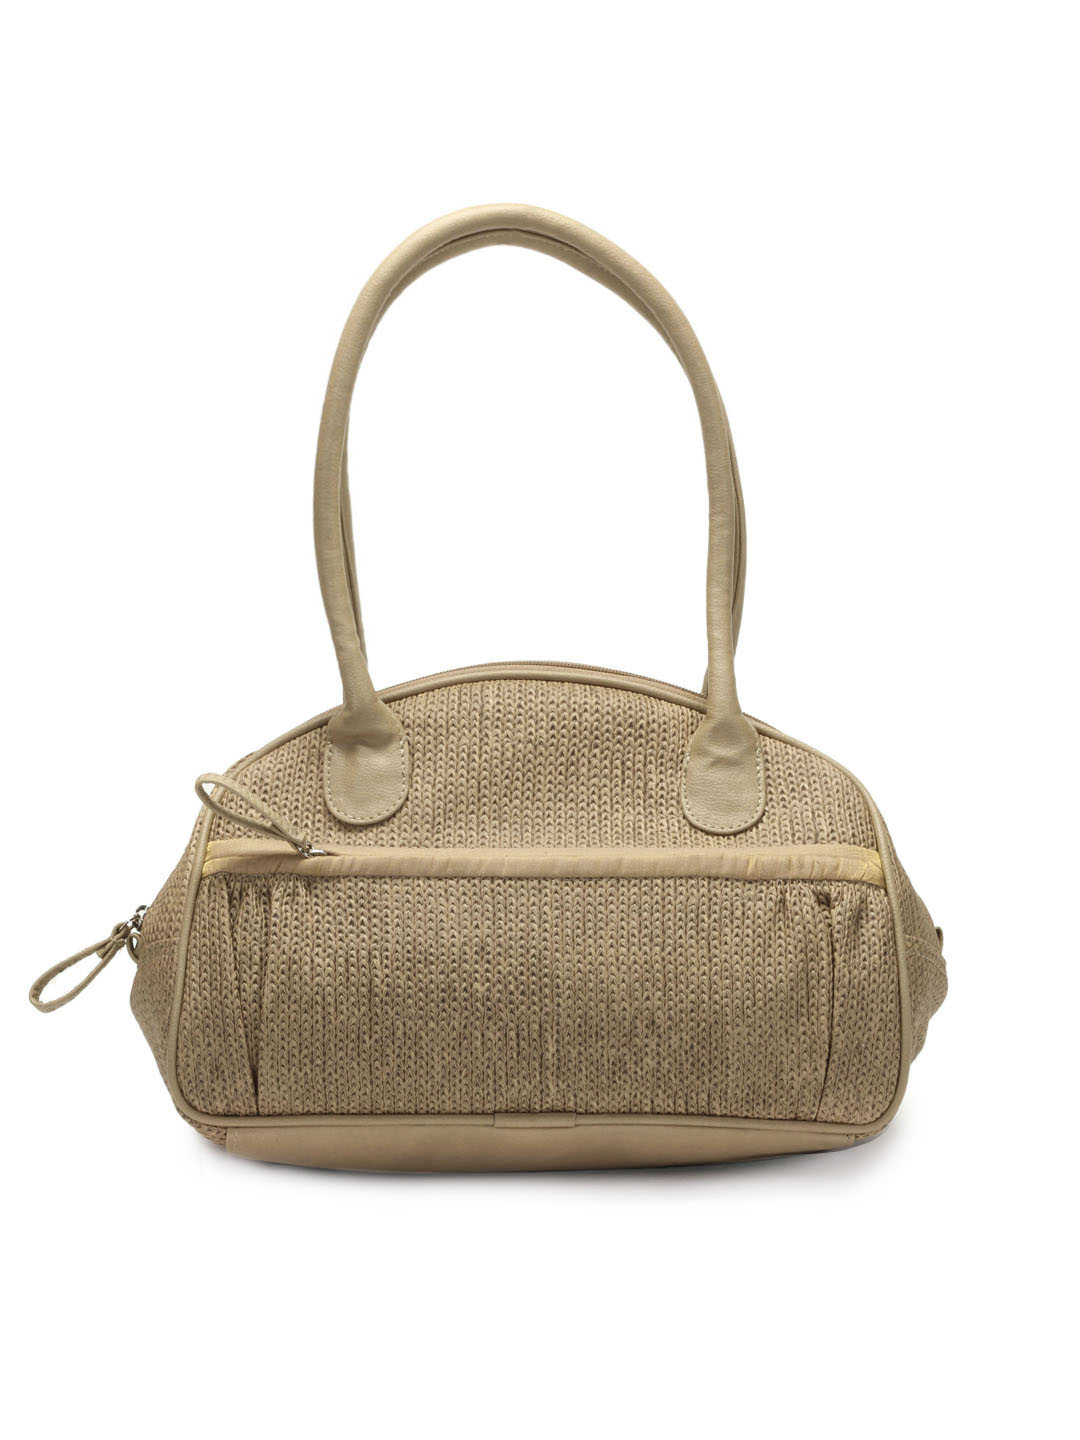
Baggit Women Beige Handbag
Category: Accessories / Bags / Handbags
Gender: Women
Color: Beige
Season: Summer 2012
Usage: Casual